Folk dances of Assam

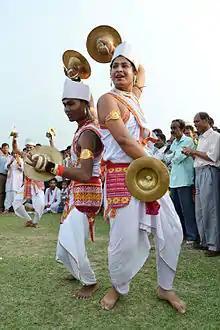

Bhortal Nritya is known to have developed by Narahari Burha Bhakat. He was a well-known Satriya artist. This Bhortal Nritya of Barpeta district is said to have derived from the classical dance form of the state. This is one of the most popular dances in the state of Assam.